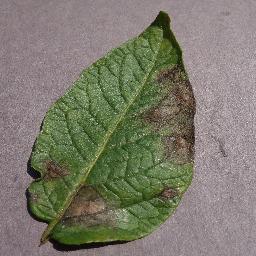
Label: Potato___Late_blight